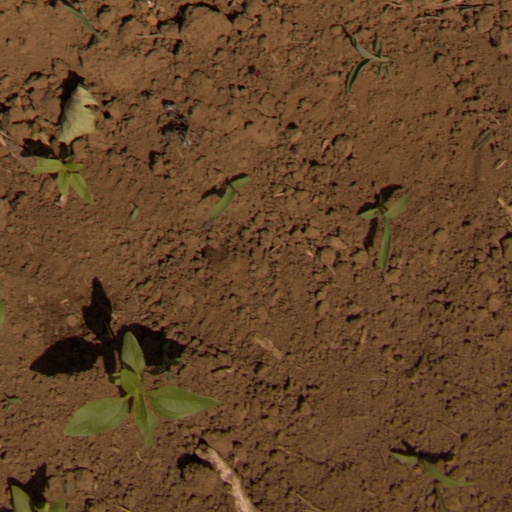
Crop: Jerusalem artichoke